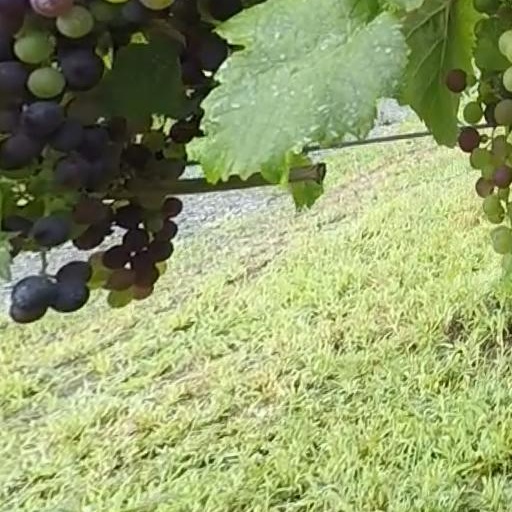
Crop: grape